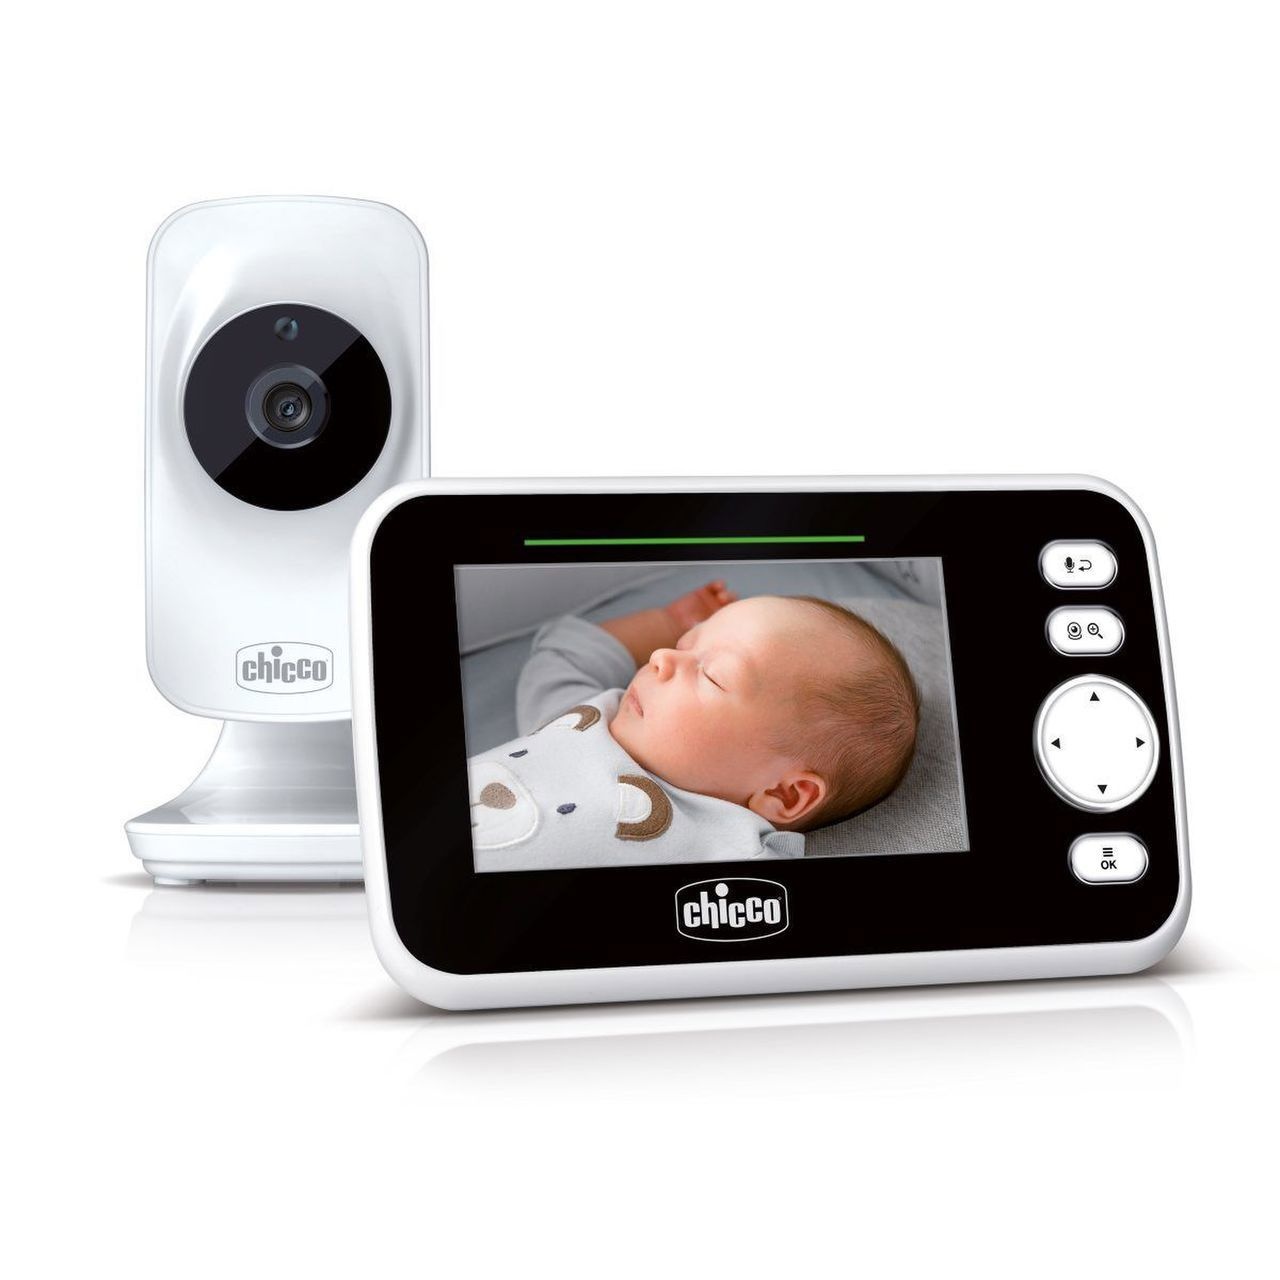
Monitor për bebin Chicco Deluxe
Chicco Video Baby Monitor Deluxe lejon prindërit të ndjekin fëmijët e tyre nëpër dhomë dhe t’i monitorojnë ata kur flenë. Falë një teknologjie të përparuar, pajisja ka një diapazon deri në 220m në kushte optimale dhe lejon një lidhje të sigurt dhe pa ndërhyrje. Monitori Baby Chicco Deluxe ka një ekran të madh LCD me rezolucion të lartë dhe shikim natën falë përdorimit të infra të kuqe. Chicco Video Baby Monitor është gjithashtu i pajisur me bateri të rimbushshme dhe ka mënyrën ekskluzive Smart Eco, e cila garanton efikasitet më të mirë të energjisë. Modaliteti inteligjent ECO- Vendosni mënyrën e aktivizimit të zërit për të zvogëluar konsumin e energjisë Drita infrared gjate nates – Shihni foshnjën tuaj duke fjetur, ditë e natë. Ndizet automatikisht Bisedo – Mikrofoni dhe altoparlanti për ta dëgjuar dhe biseduar me të në çdo moment Ekrani LCD 4.3 INCH – Lejon prindërin tashikoje foshnjën në mënyrë të pastër gjatë kohës që ëndërron Termometri në ekran na lejon të monitorojmë temperaturen e dhomës së foshnjes Monitori i foshnjës ka një diapazon deri në 220m Teknologjia FHSS ndikohet më pak nga ndërhyrjet dhe garanton konfidencialitetin maksimal të komunikimit midis dy njësive Me bateritë e reja që zgjasin shumë mund të shikoni fëmijën tuaj pa u shqetësuar për autonominë e pajisjes tuaj Specifikimet Kodi 148703 Marka Chicco
Brand: Chicco
Category: Baby & Toddler > Baby Safety > Baby Monitors